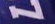
Number: 7